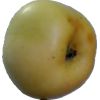
Label: Apple 6